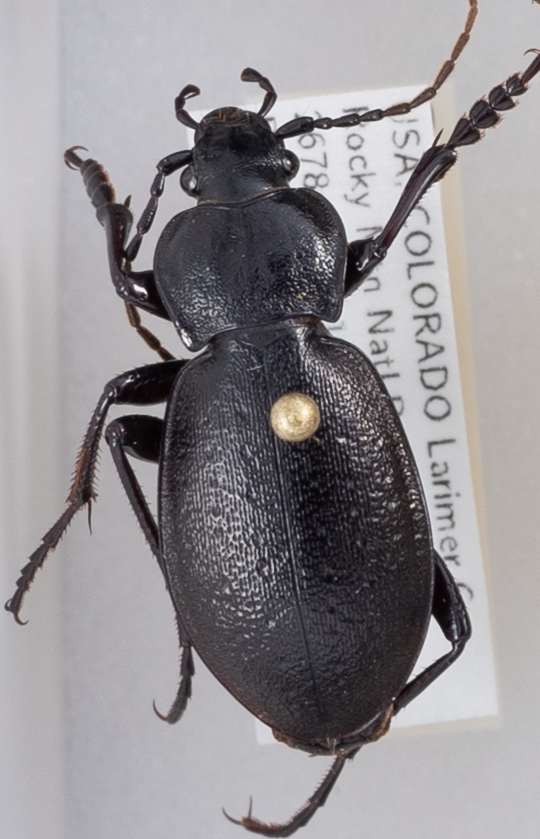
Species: Carabus taedatus
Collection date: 2018-07-23
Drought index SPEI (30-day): -0.404
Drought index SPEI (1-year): -1.01
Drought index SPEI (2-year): -0.46